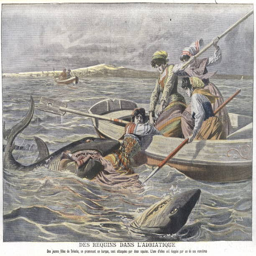
young girls on small boat attacked by the sharks i